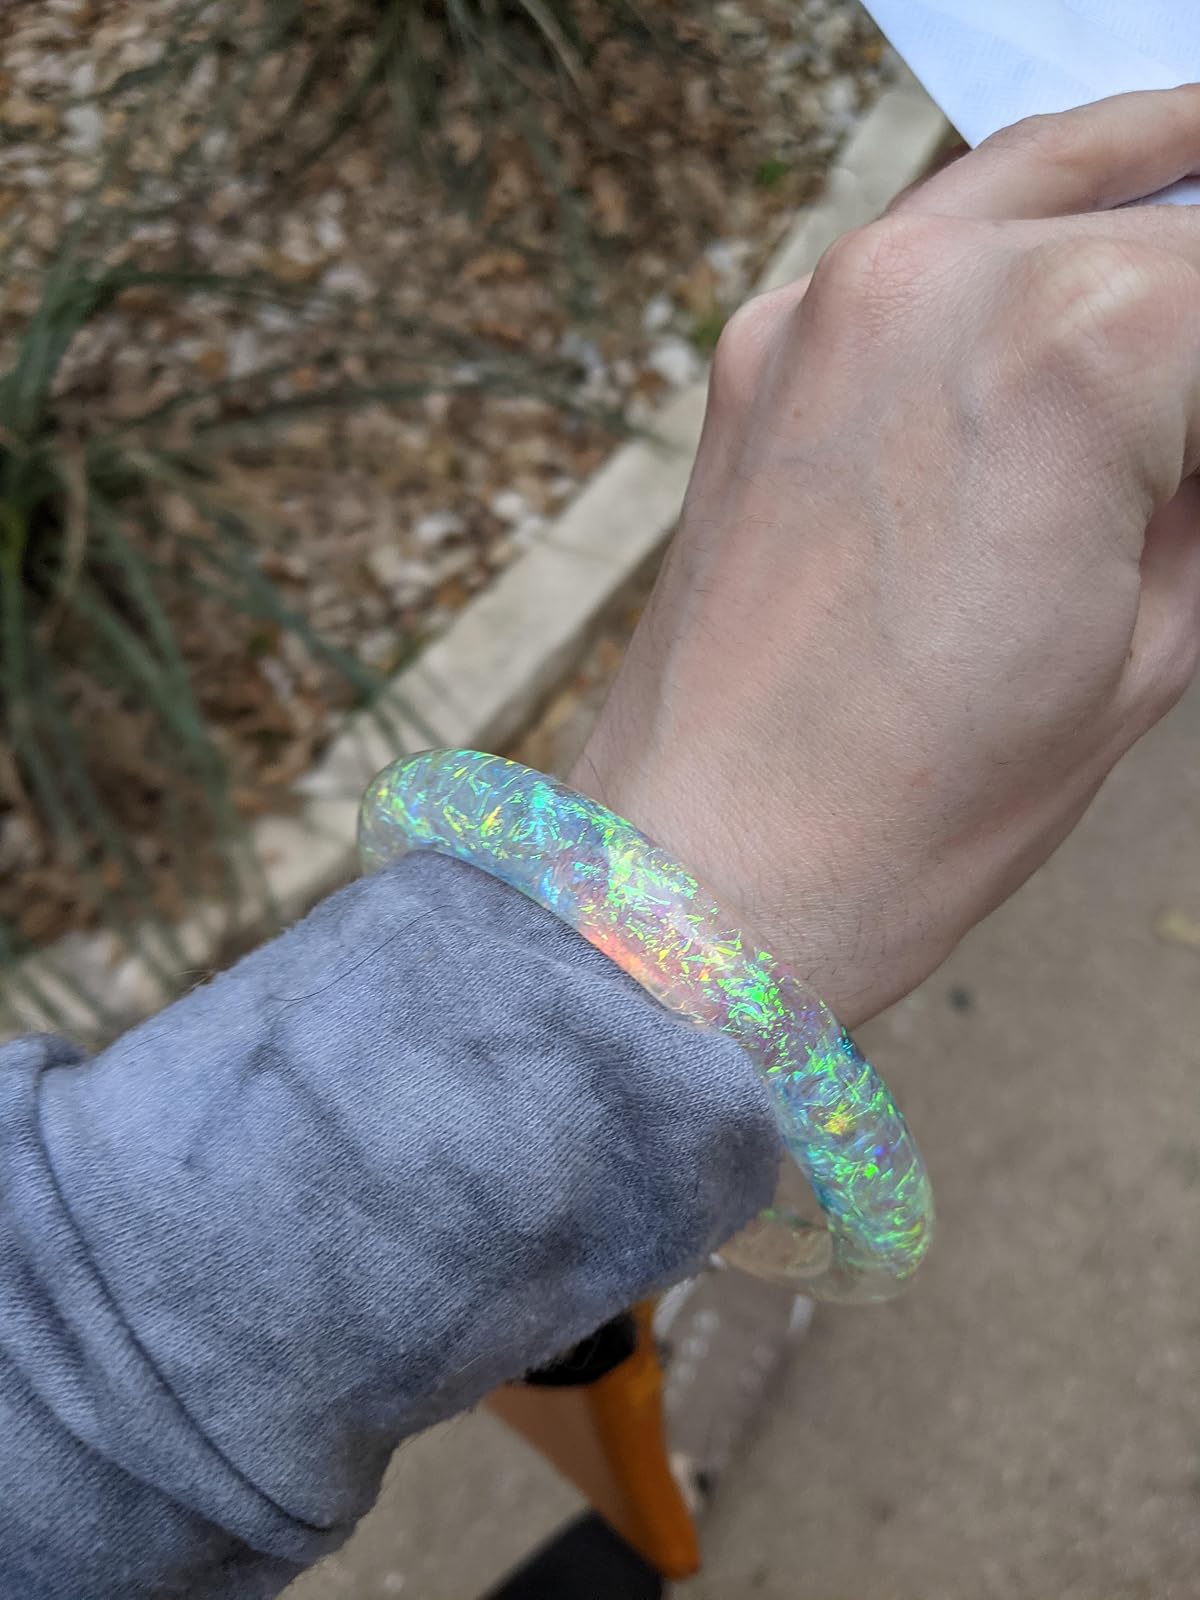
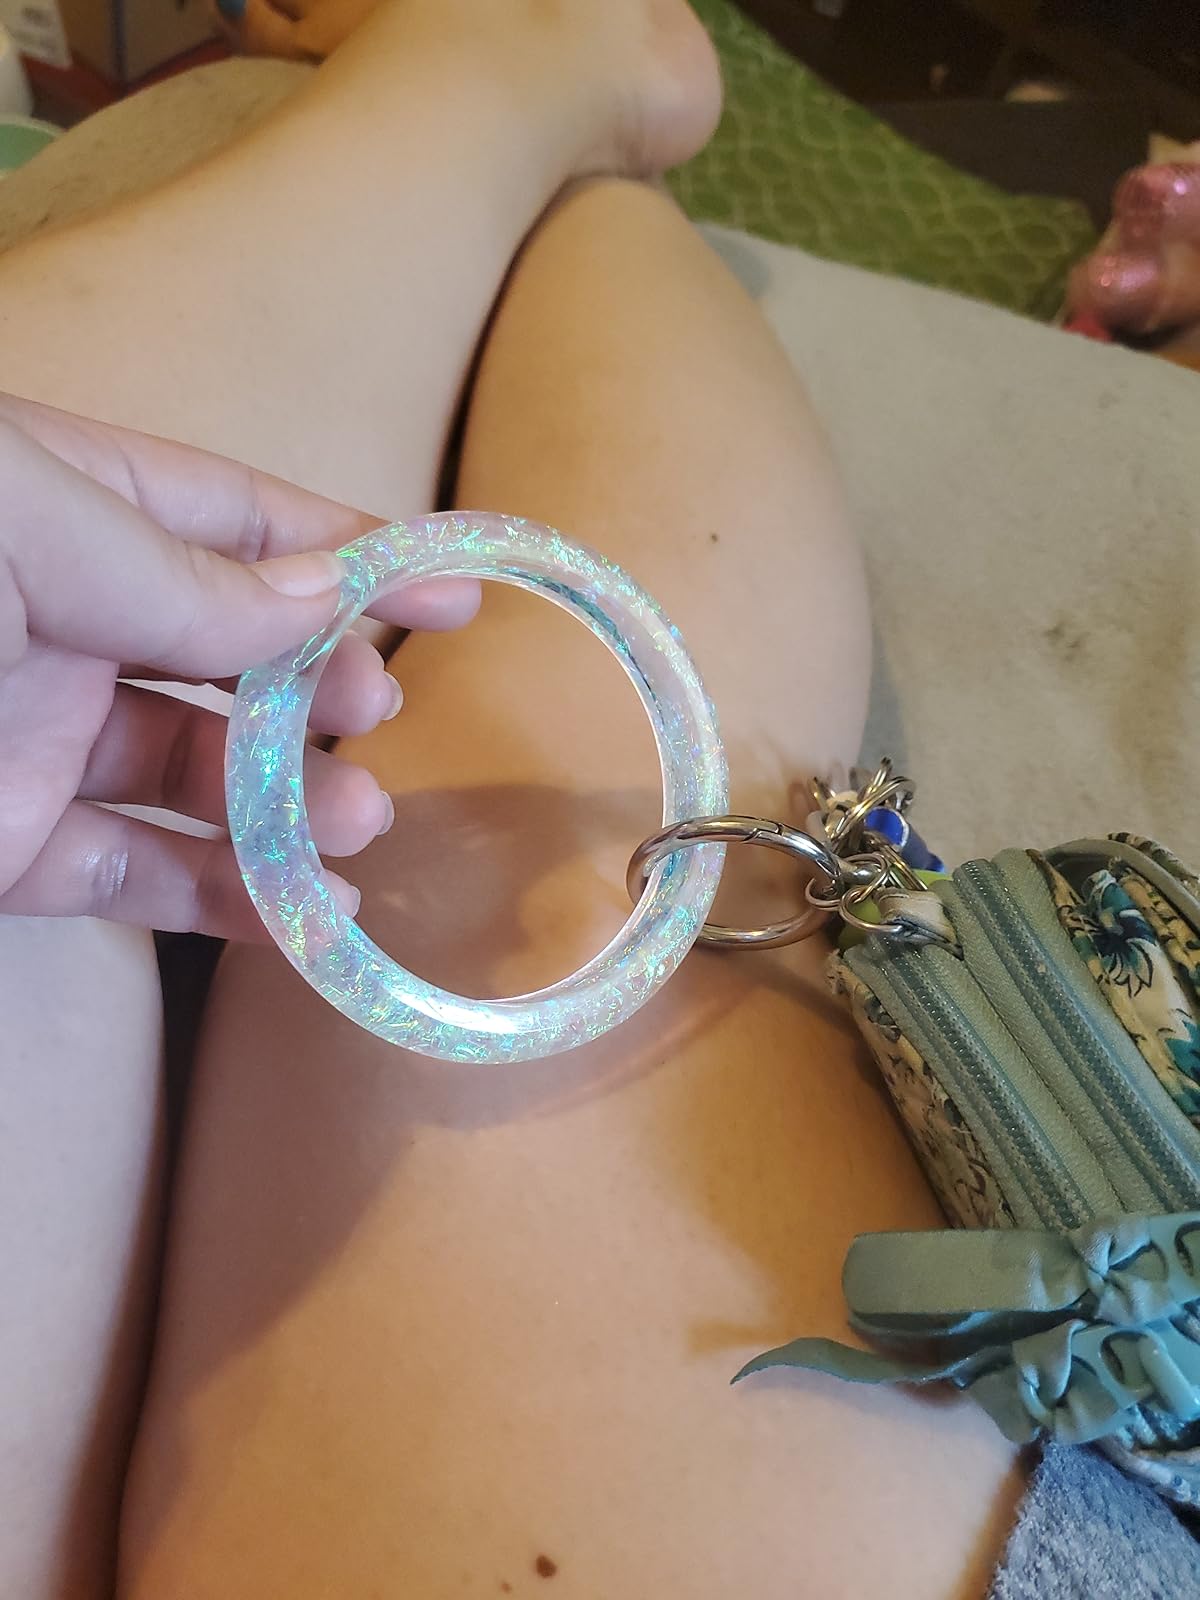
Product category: accessories_keychain
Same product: yes